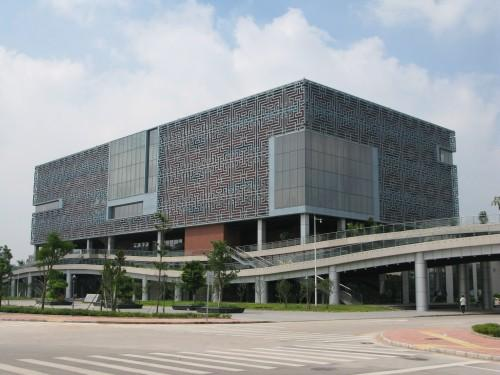
地标名称：惠州博物馆
所在城市：惠州市·惠城区